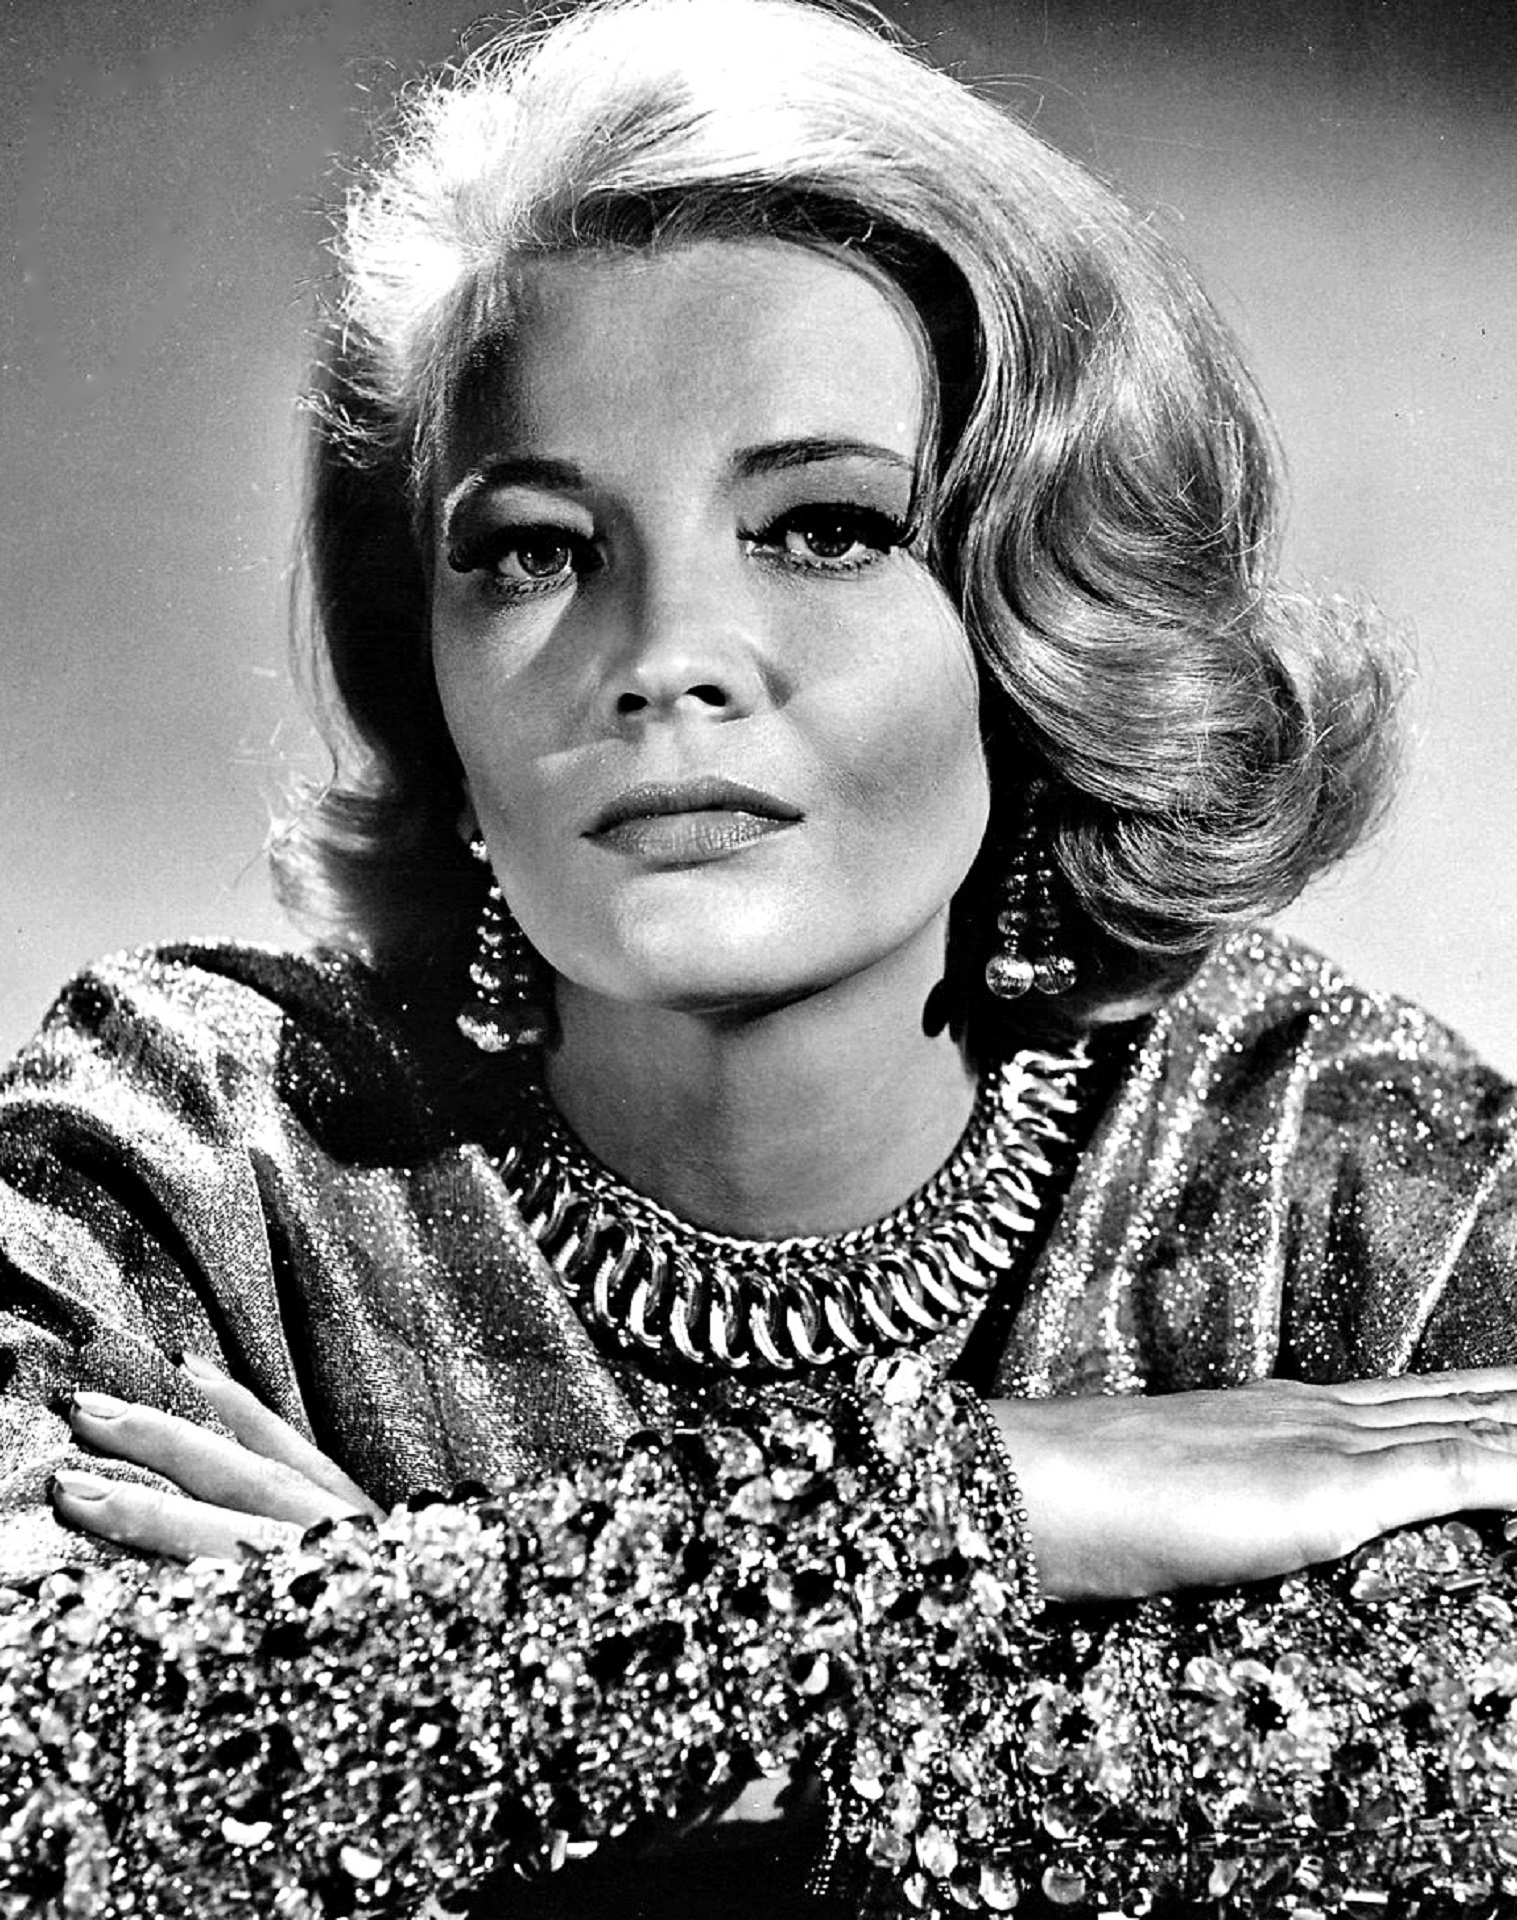
person, black and white, photography, retro, film, hollywood, portrait, model, television, monochrome, lady, hairstyle, stage, photograph, beauty, cinema, movies, actress, photo shoot, monochrome photography, portrait photography, motion pictures, award winner, gena rowlands, repertory theatre